American crocodile

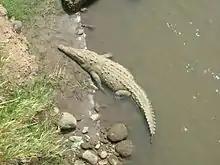
American crocodile

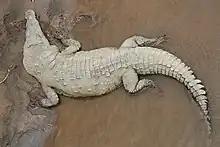
A large American crocodile in the Tárcoles River, Costa Rica; large specimens there can reach over 4.5 meters long and weigh up to over a half ton.

The American crocodile is a highly fecund species. Average clutch size is 38 eggs, and fecundity is over 20% after 15 years old. The species has a high adult survival rate and a long life span. Like all true crocodilians, the American crocodile is a quadruped, with short, stocky legs; a long, powerful tail; and a scaly hide with rows of ossified scutes running down its back and tail. Due to the crocodile preferring to live in saline environments these scutes can often house epibionts such as ticks, leeches, barnacles, and even sea anemones. Individuals can be identified by using multiple dorsal scute patterns. Its snout is elongated and includes a strong pair of jaws. A , specimen had a bite force of . Its eyes have nictitating membranes for protection, along with lacrimal glands, which produce tears.